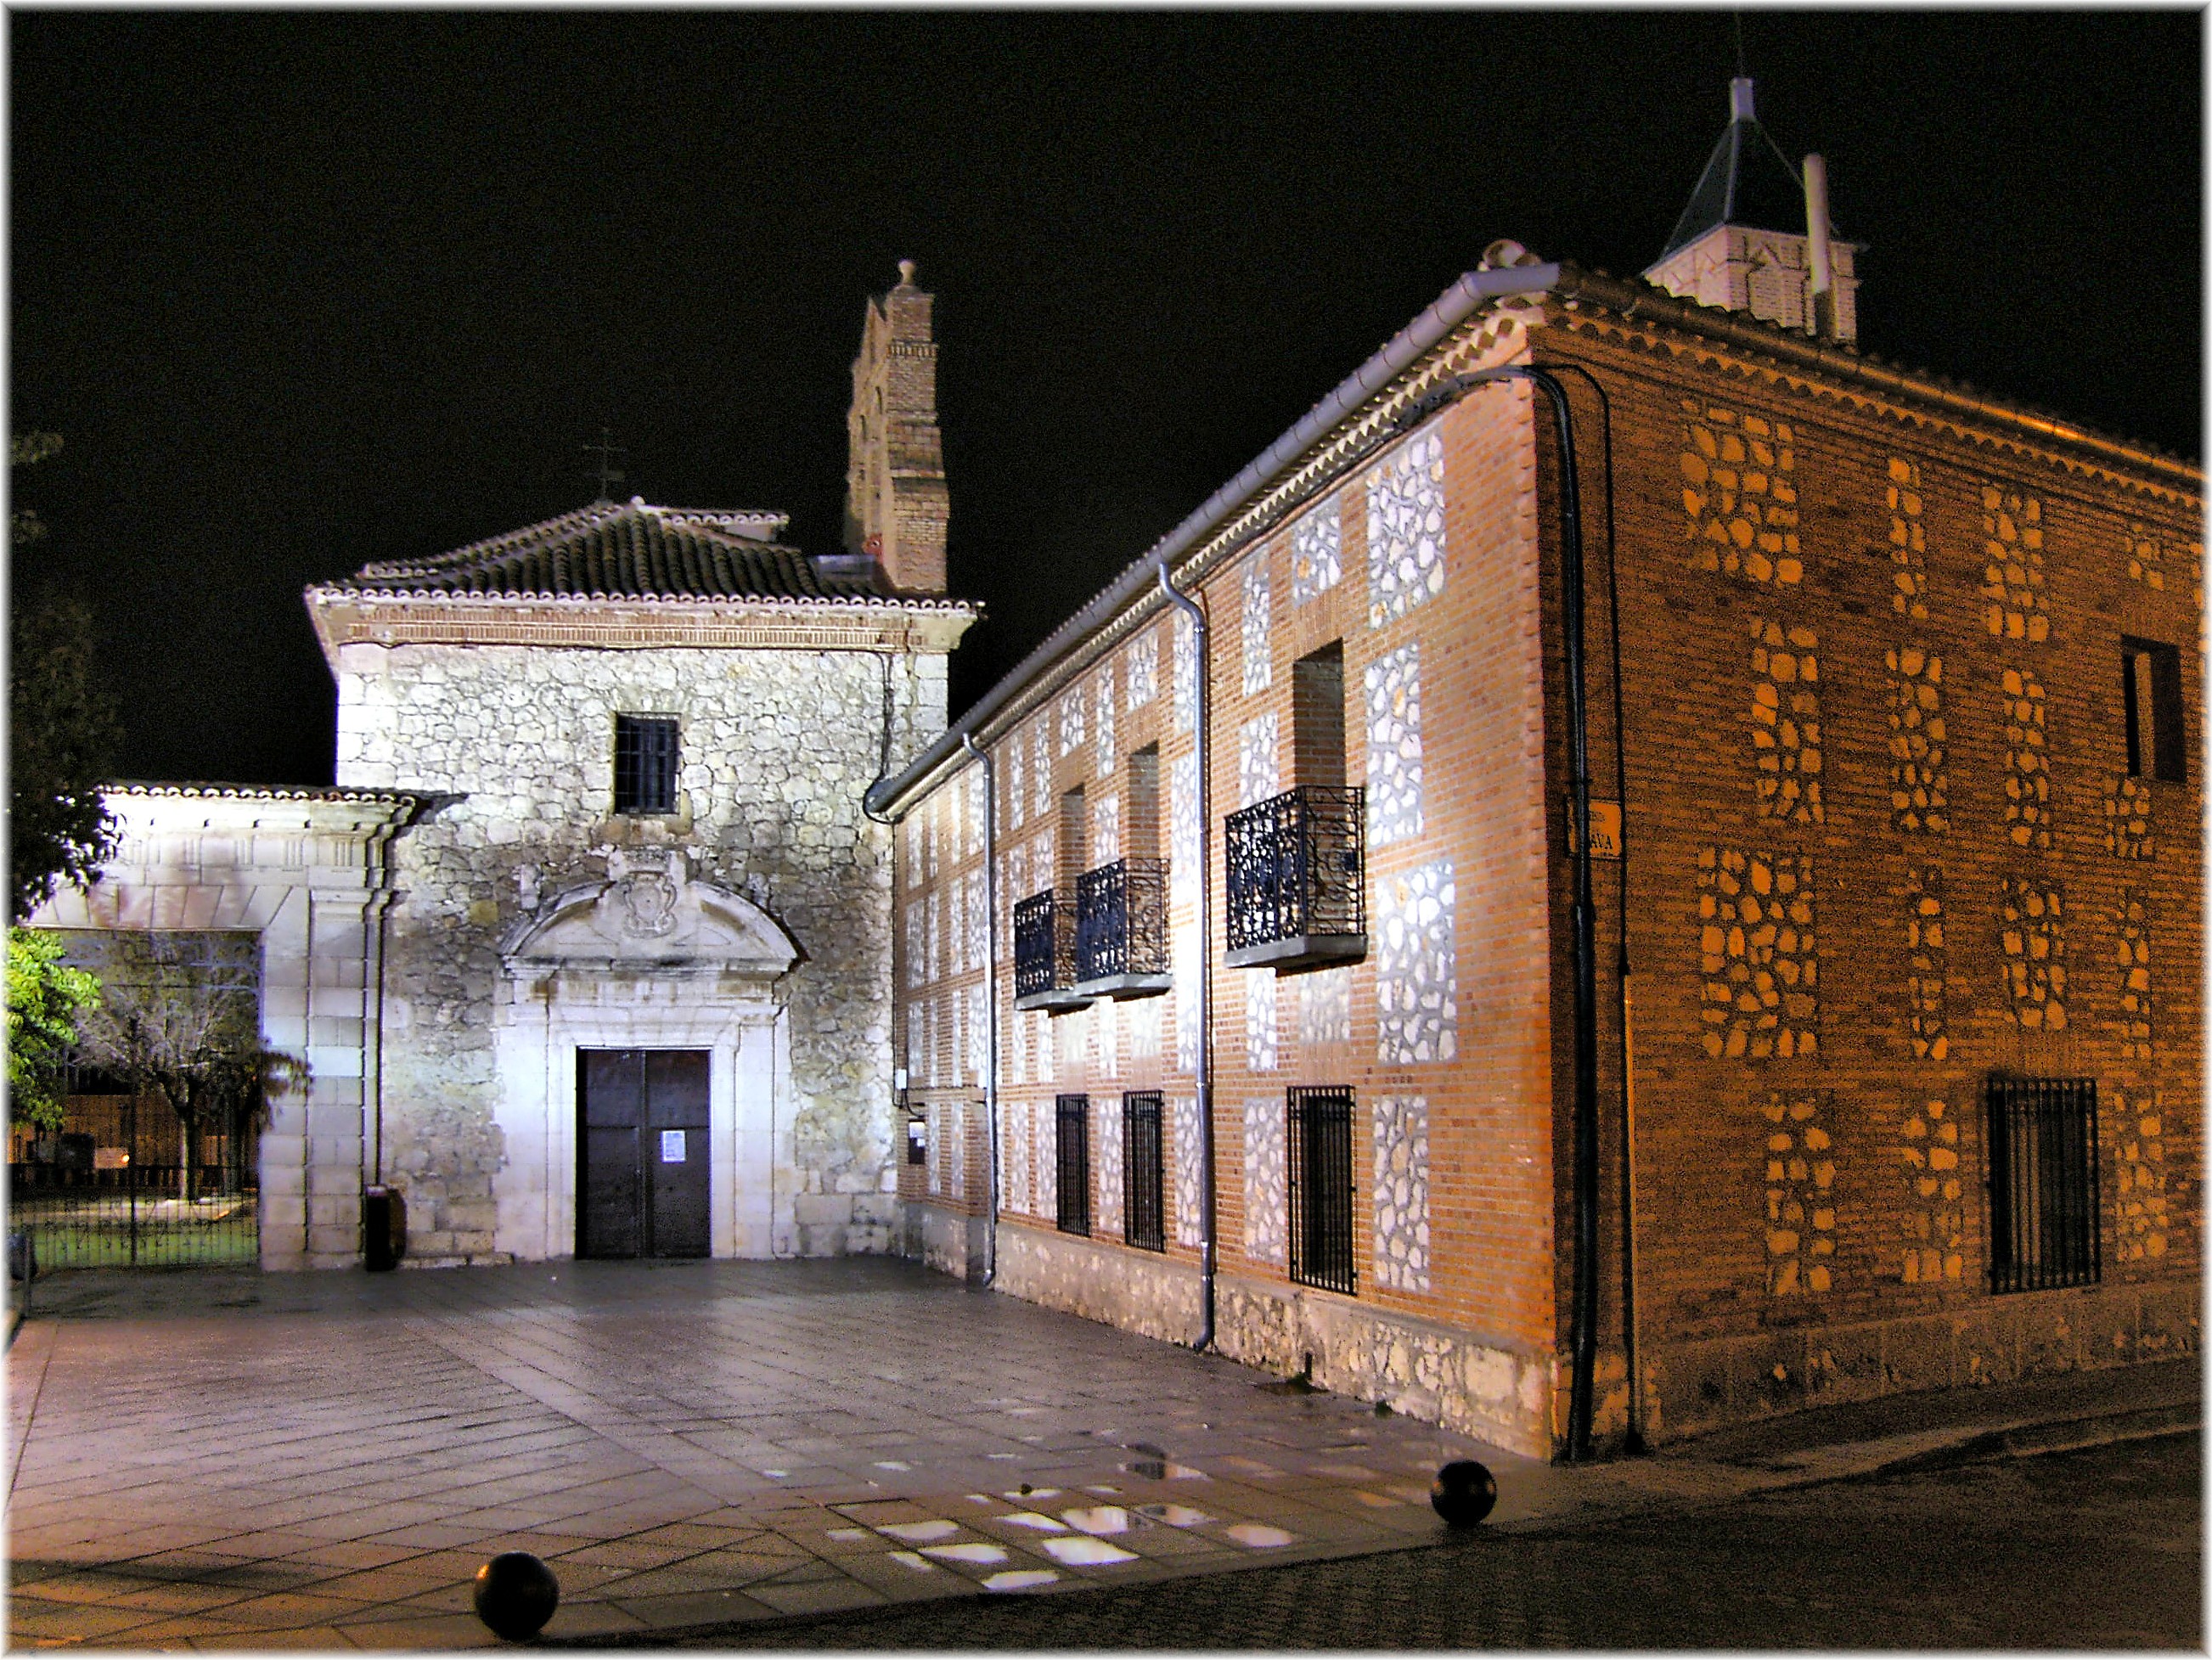
architecture, house, town, building, facade, place of worship, synagogue, mygearandme, estate